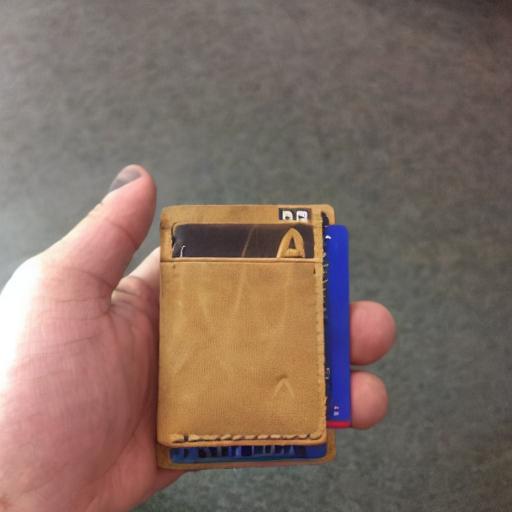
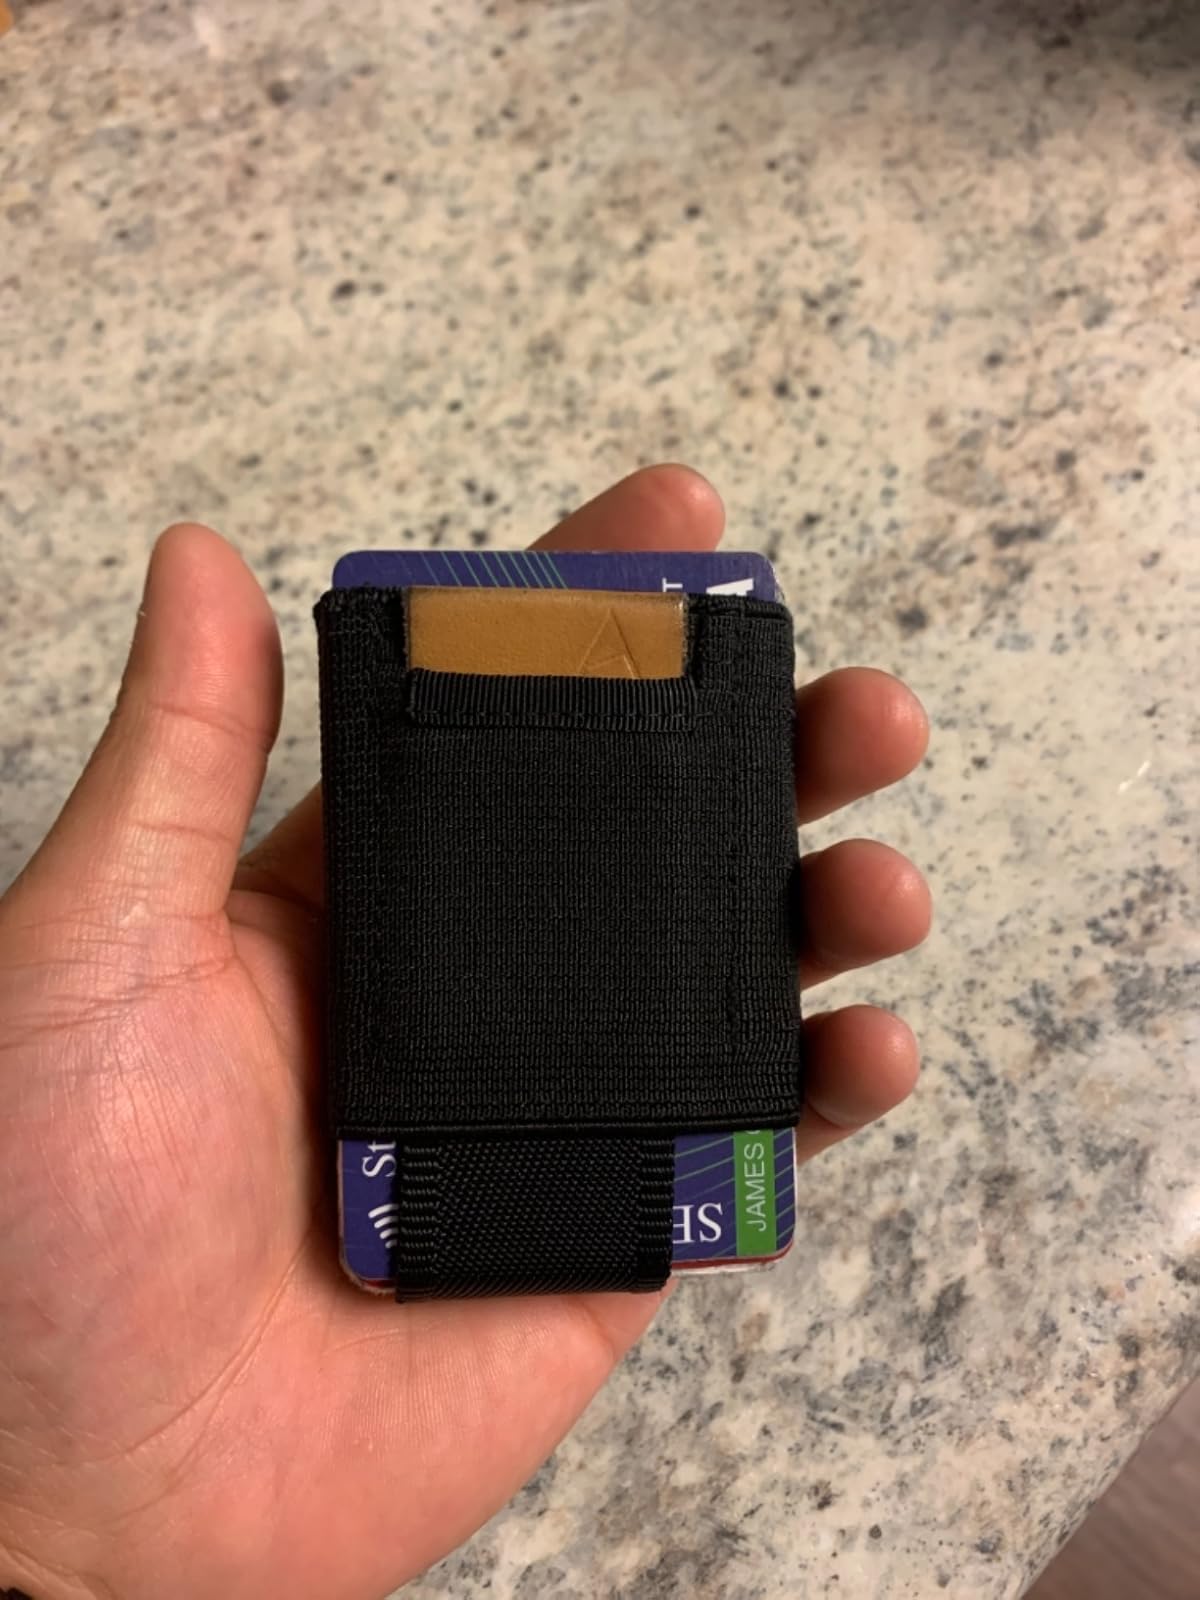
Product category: accessories_wallet
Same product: no